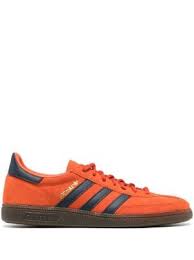
Label: Sneaker